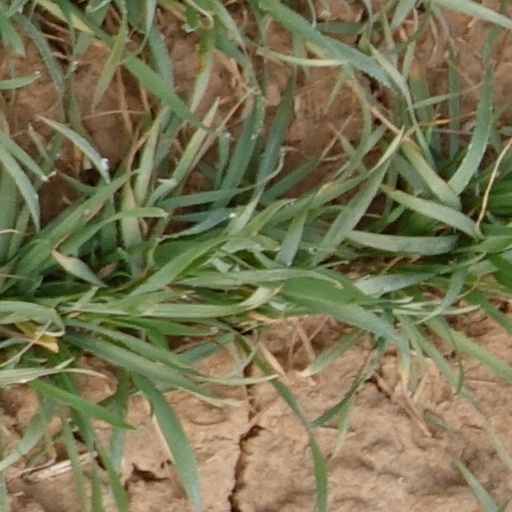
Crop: wheat